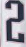
Number: 2